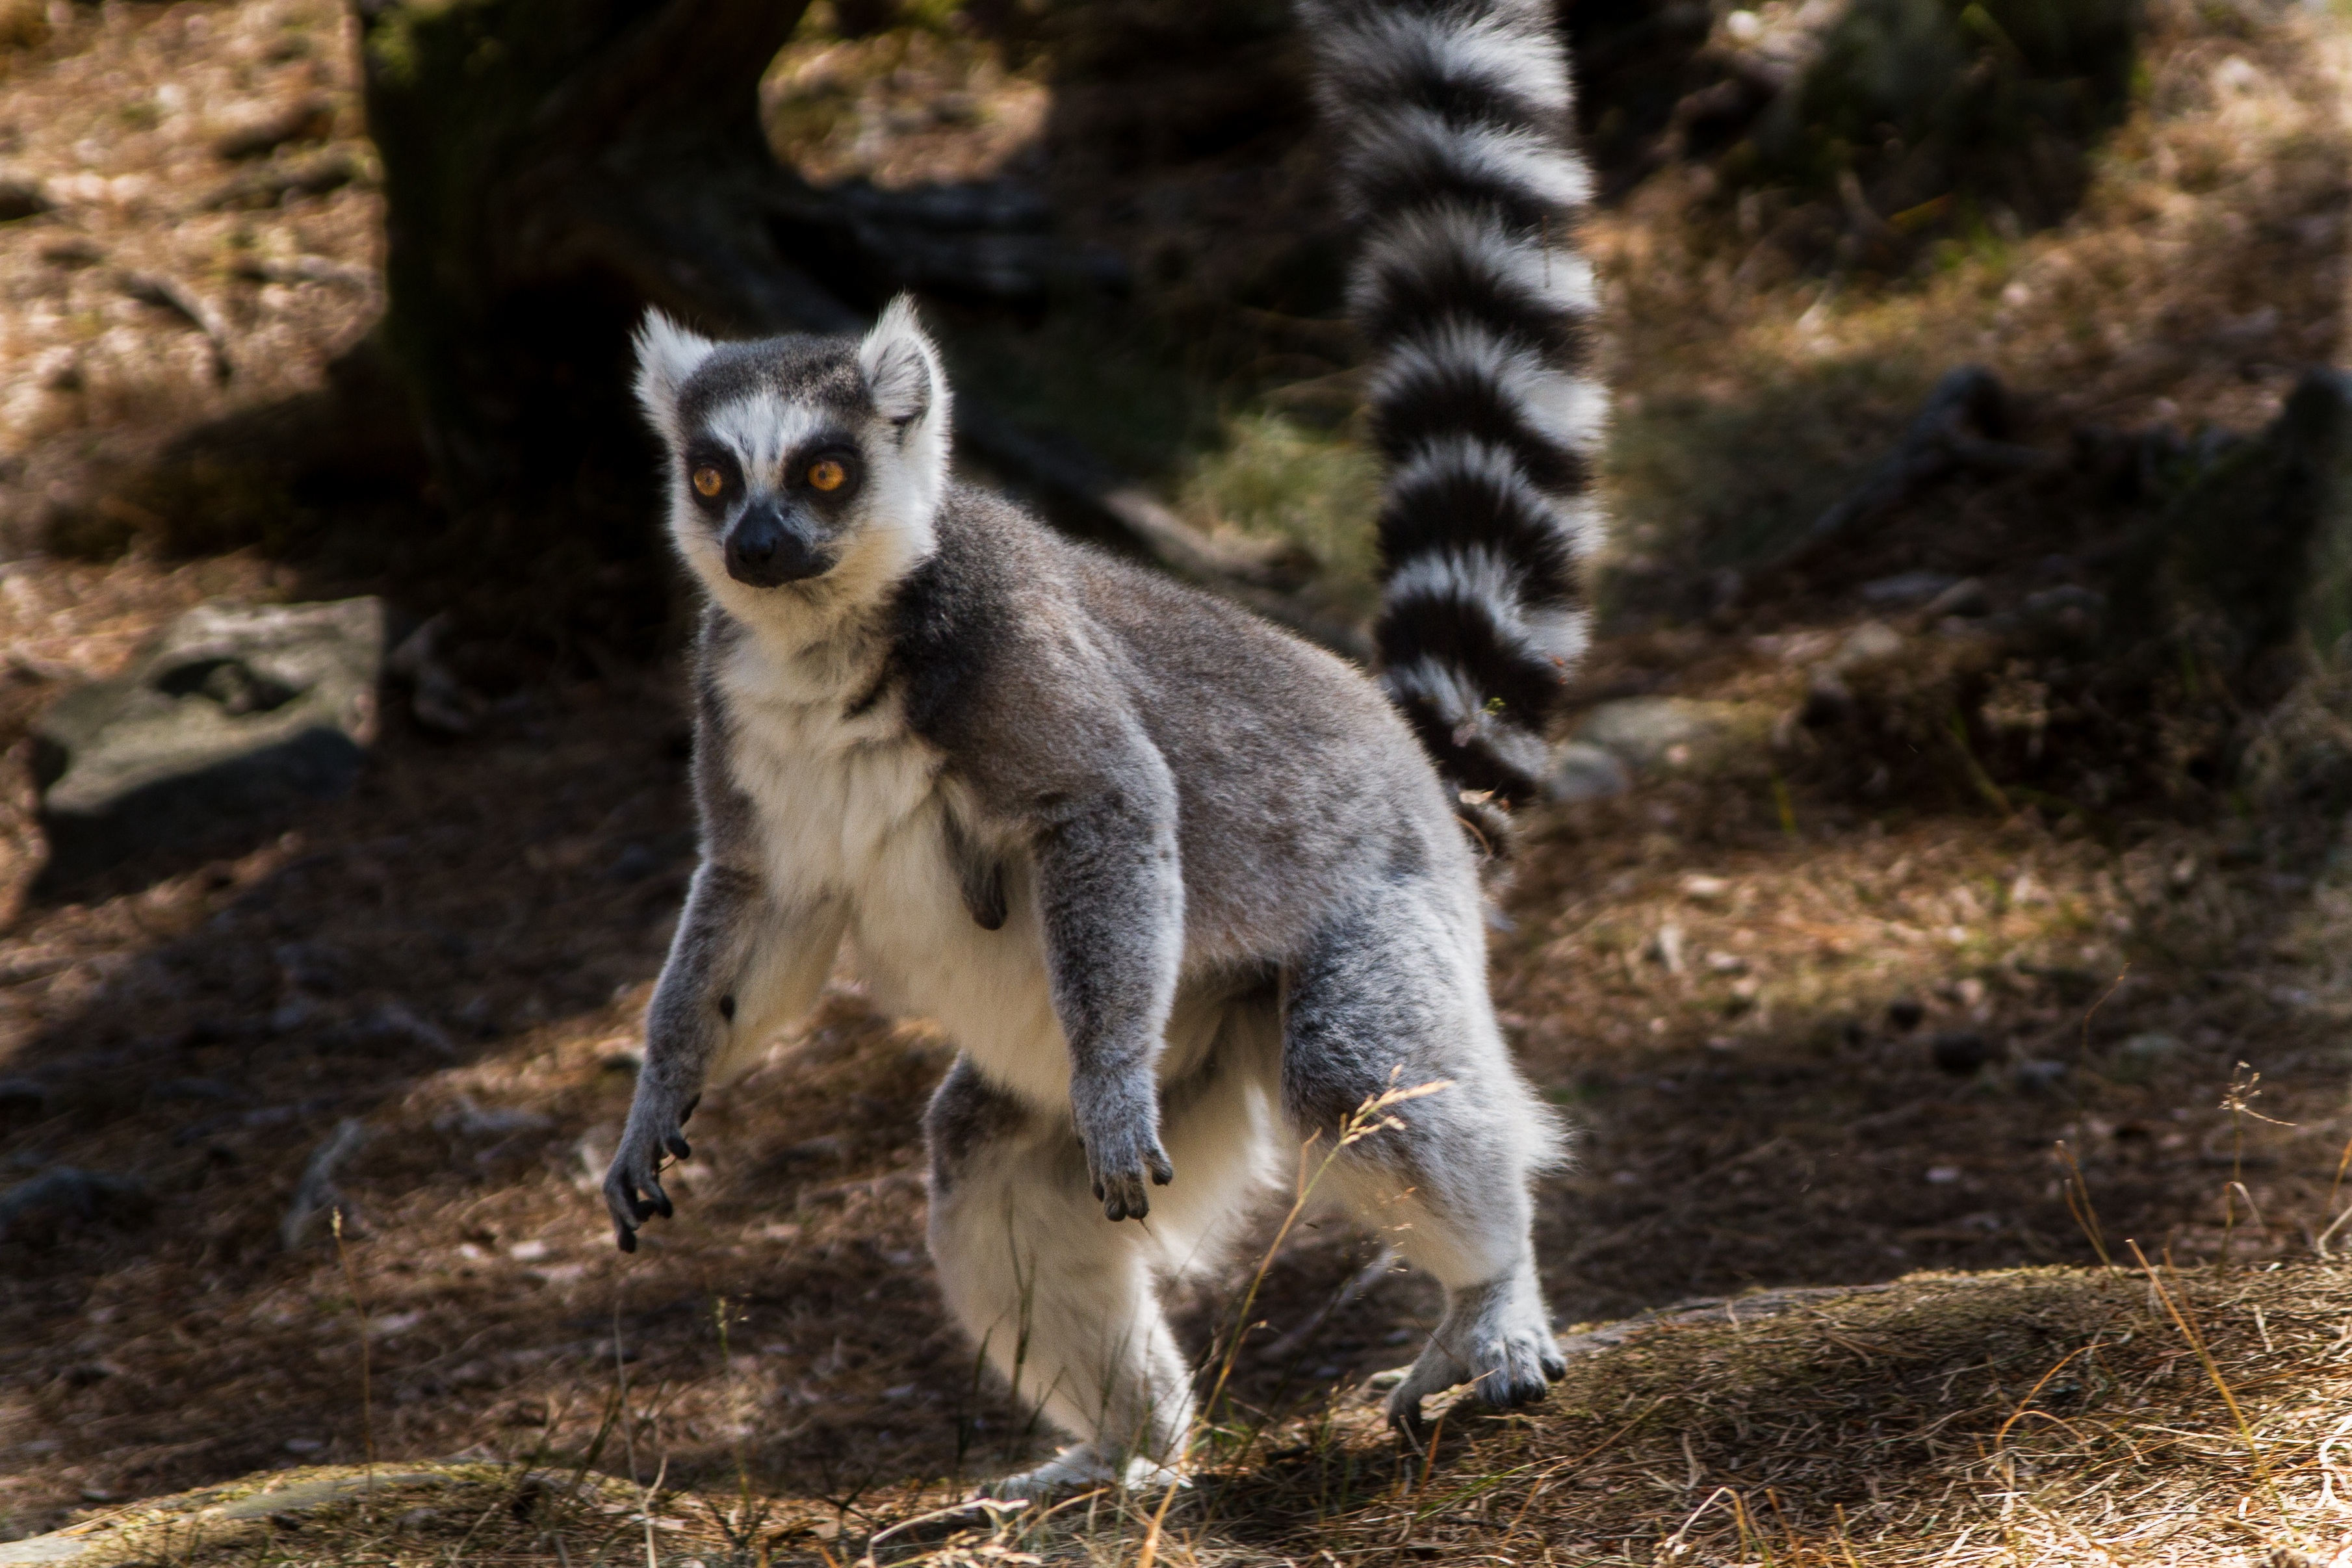
wildlife, zoo, mammal, fauna, primate, vertebrate, lemur